Eight Days to Live

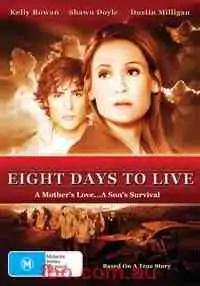

Eight Days to Live is a 2006 television film produced by CTV about a mother who organizes a search and rescue for her son who drives off the road in the Lytton area of the Fraser Canyon of British Columbia. It is based on the true story of nineteen year old Joe Spring who spent eight days trapped inside his red sports car.